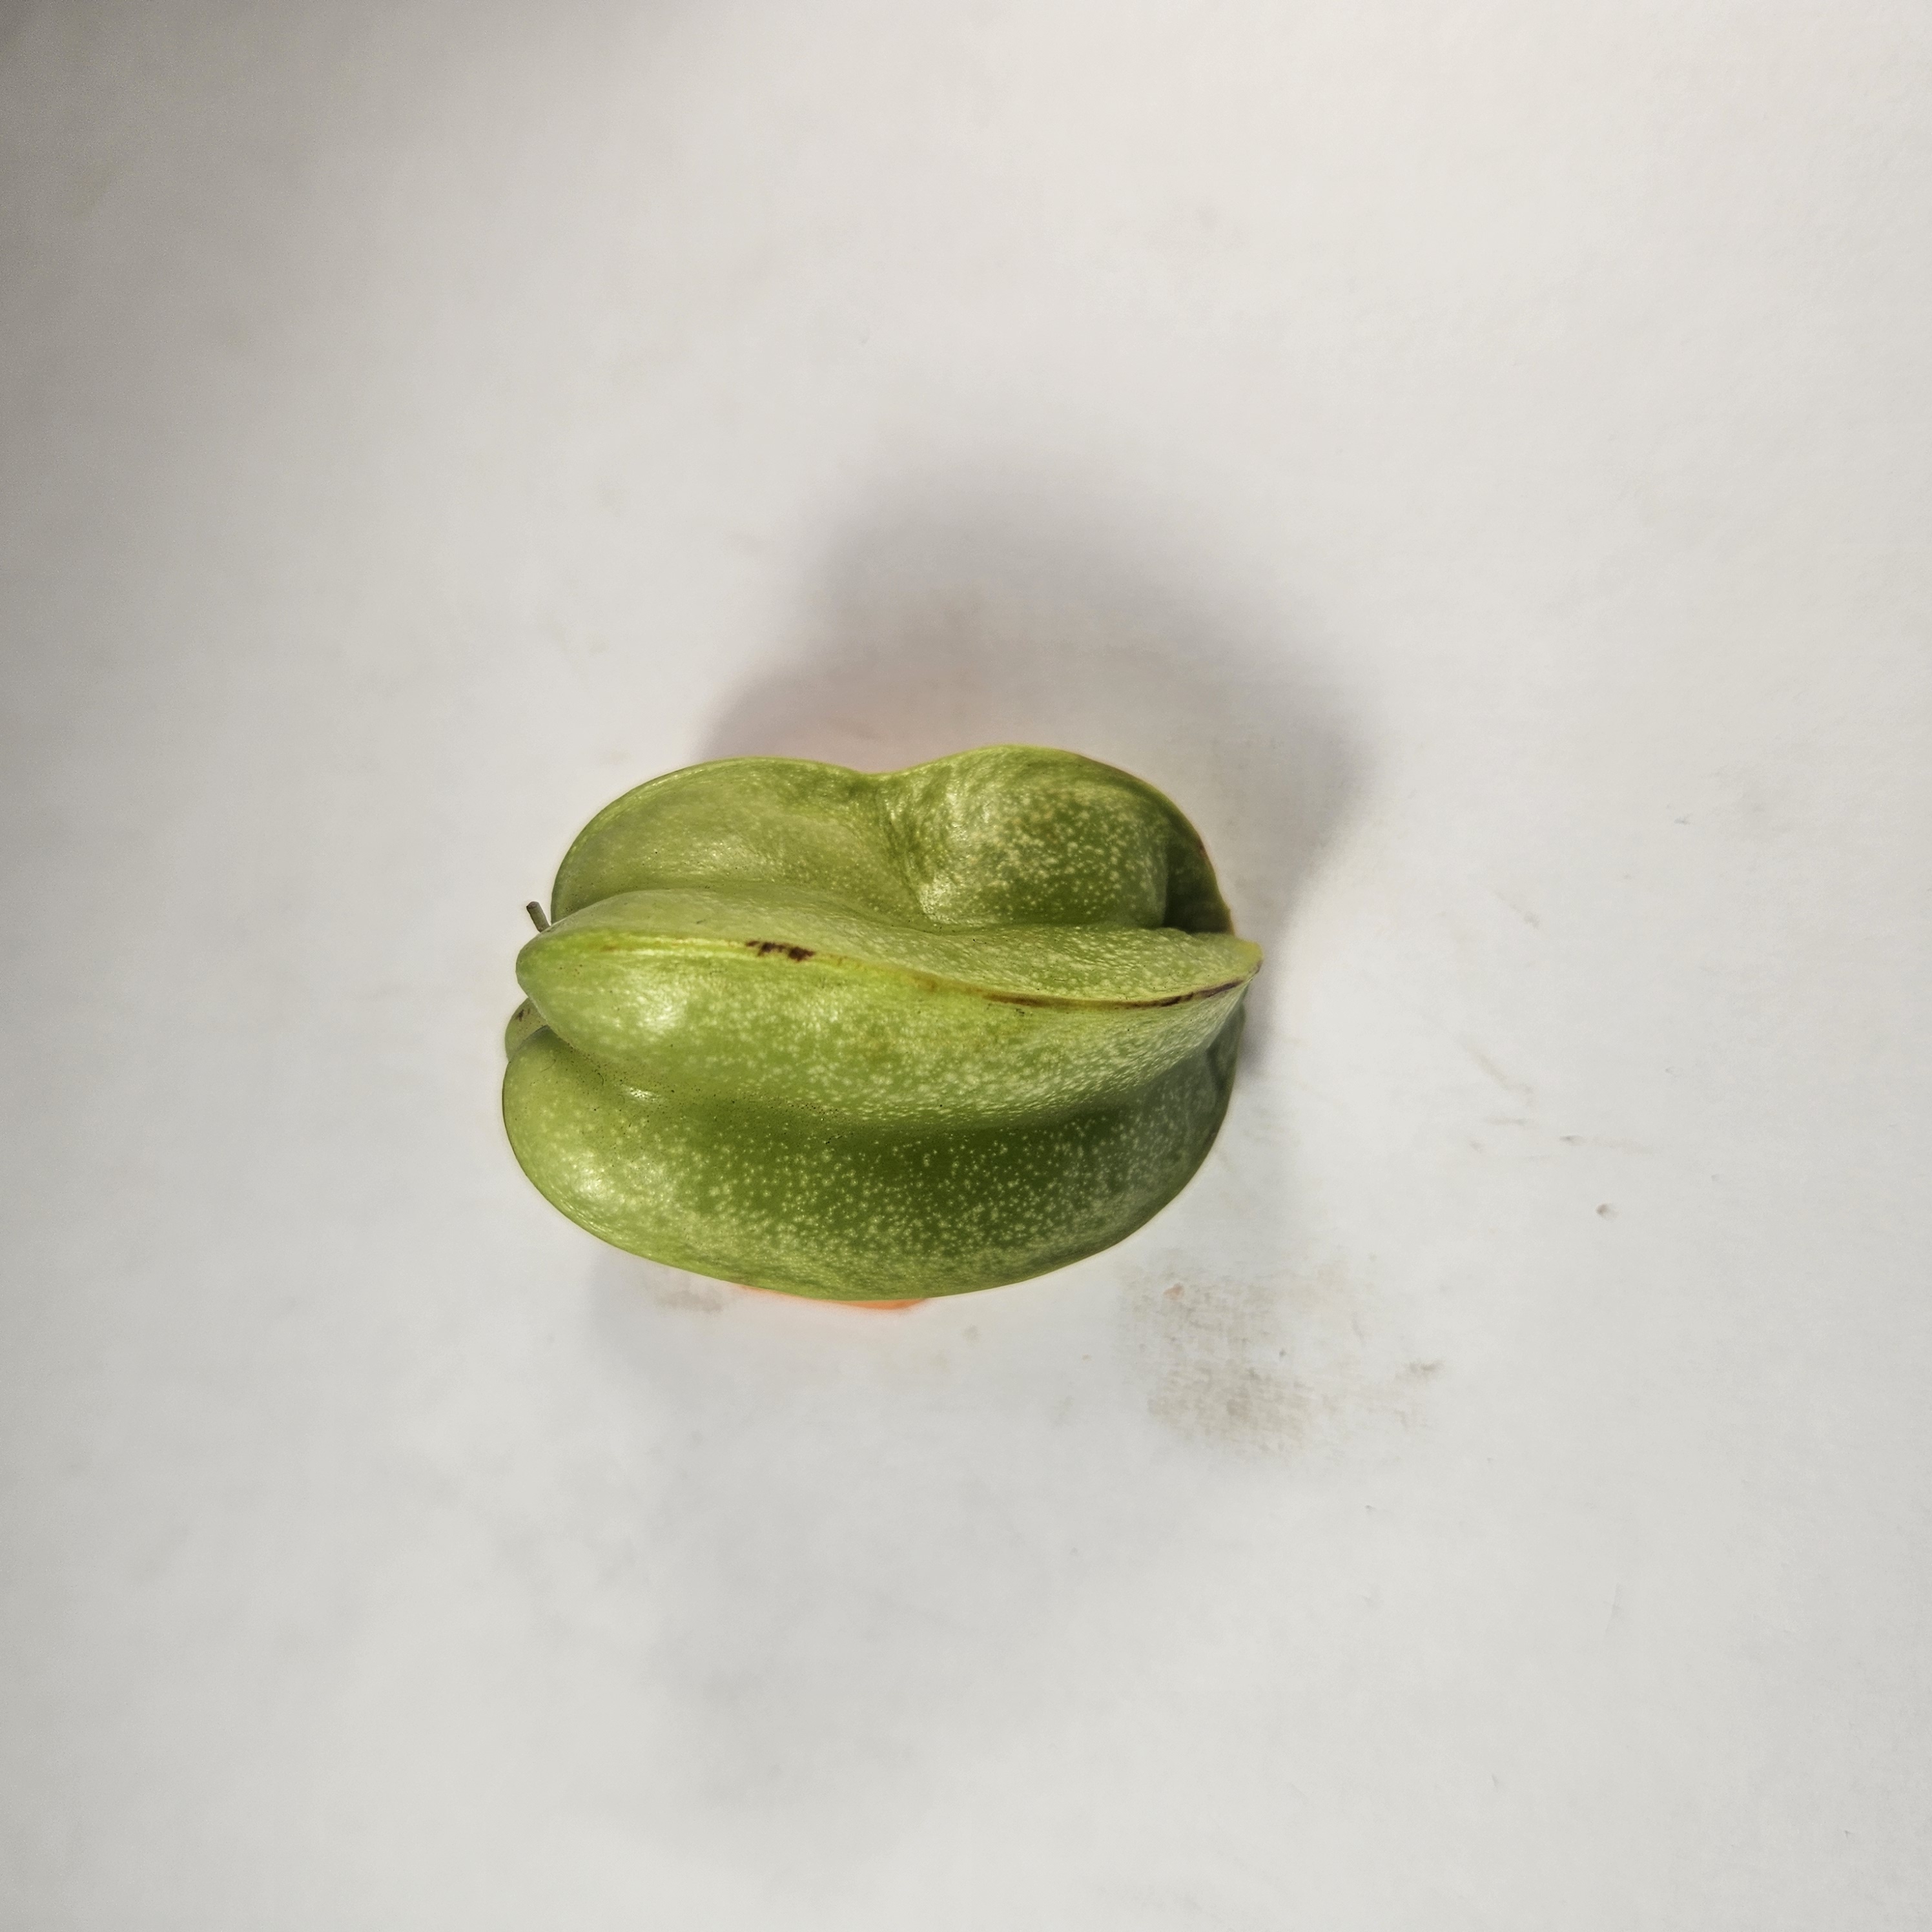
Label: Healthy Fruits